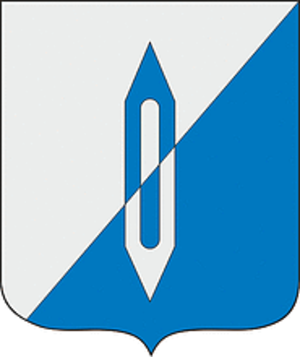
Barych est une ville de l'oblast d'Oulianovsk, en Russie, et le centre administratif du raïon de Barych. Sa population s'élevait à 16 608 habitants en 2014.